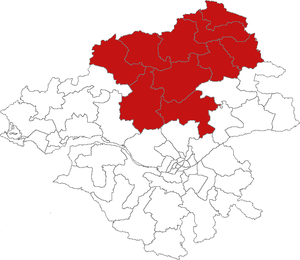
Carte de localisation de l'arrondissement de Châteaubriant (France, Loire-Atlantique)